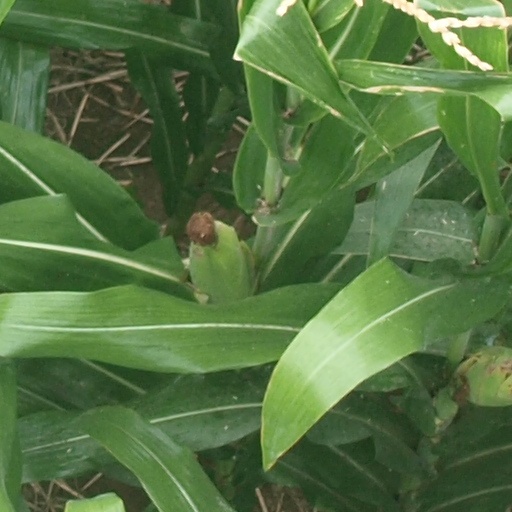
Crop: maize; corn